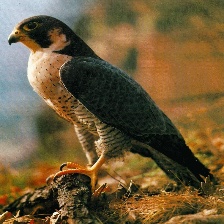
Species: PEREGRINE FALCON
Scientific name: FALCO PEREGRINUS